Mircea the Elder

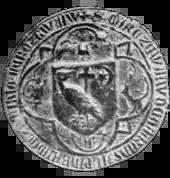
The seal of Voivode Mircea from 1390, depicting the coat of arms of Wallachia

His interventions in support of the Bulgarians south of the Danube who were fighting against the Turks brought him into conflict with the Ottoman Empire. In 1394, Bayezid I crossed the Danube river, leading 40,000 men, an impressive force at the time. Mircea had only about 10,000 men so he could not survive an open fight. He chose to fight what would now be called a guerrilla war, by starving the opposing army and using small, localized attacks and retreats (a typical form of asymmetric warfare). On October 10, 1394, the two armies finally clashed at the Battle of Rovine, which featured a forested and swampy terrain, thus preventing the Ottomans from properly spreading their army; Mircea finally won the fierce battle and threw the Ottomans out of the country. This famous battle was later epically described by the poet Mihai Eminescu in his "Third Epistle". However, Mircea had to retreat to Hungary, while the Turks installed Vlad Uzurpatorul on the throne of Wallachia.